Béhanzin

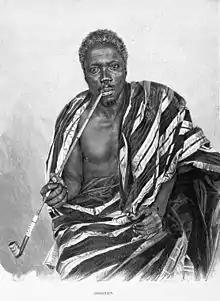
King Béhanzin,

Gbehanzin also known as Béhanzin ( – 10 December 1906) is considered the eleventh (if Adandozan is not counted) King of Dahomey, modern-day Republic of Benin. Upon taking the throne, he changed his name from Kondo.